Vinoba Bhave

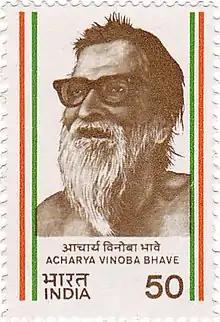
Bhave on a 1983 stamp of India

Vinayak Narahar Bhave, also known as Vinoba Bhave (11 September 1895 – 15 November 1982), was an Indian advocate of nonviolence and human rights. Often called Acharya (Teacher in Sanskrit), he is best known for the Bhoodan Movement. He is considered as National Teacher of India and the spiritual successor of Mahatma Gandhi. He was an eminent philosopher. He translated the Bhagavad Gita into the Marathi language by him with the title "Geetai" (meaning 'Mother Gīta' in Marathi).